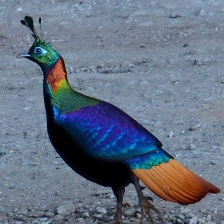
Species: HIMALAYAN MONAL
Scientific name: LOPHOPHORUS IMPEJANUS